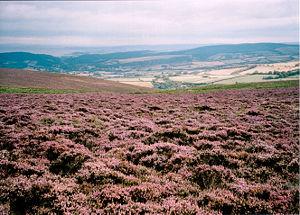
Les parcs nationaux d'Angleterre et du pays de Galles sont des régions relativement peu développées et offrant des paysages de qualité qui sont désignées sous les termes de la Loi sur les Parcs Nationaux et l'Accès aux Campagnes de 1949. Malgré leur nom, les parcs nationaux en Angleterre et au pays de Galles se distinguent entièrement de ceux de beaucoup d'autres pays, où les parcs nationaux sont possédés et gérés par le gouvernement comme une ressource commune protégée et où des communautés humaines permanentes ne font pas partie du paysage. En Angleterre et au pays de Galles, la désignation comme parc national peut inclure des communautés humaines et des usages du sol importants et qui sont souvent partie intégrante du paysage, et la terre dans un parc national reste essentiellement propriété privée.
L'environnement au Royaume-Uni est l'environnement du pays Royaume-Uni. Le territoire constitué de plusieurs îles présente des milieux propices à la biodiversité. Par ailleurs, le pays a largement contribué à la connaissance du vivant, et y contribue encore.
L'Exmoor est une région montagneuse de landes située au sud du canal de Bristol, dans le Sud-Ouest de l'Angleterre, entre le Devon et le Somerset. Il culmine à Dunkery Hill, à 519 mètres d'altitude. Il est couvert en grande partie par le parc national d'Exmoor.